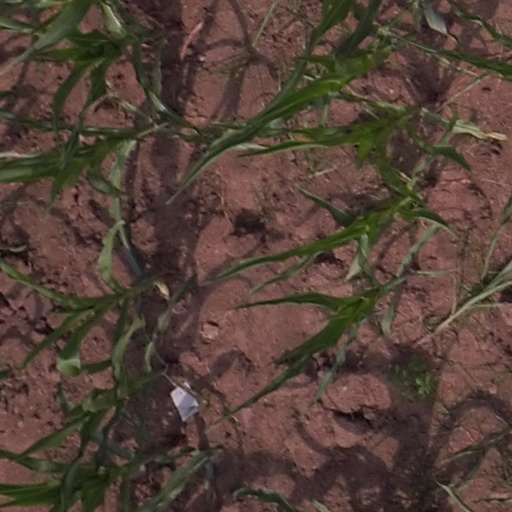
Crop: maize; corn